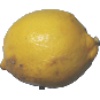
Label: Lemon 1